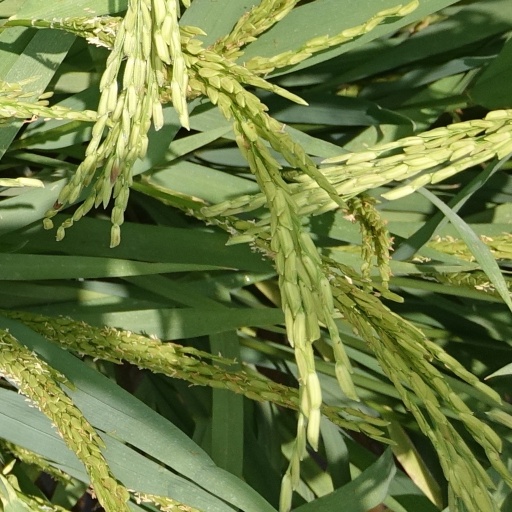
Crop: rice